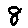
Label: 8